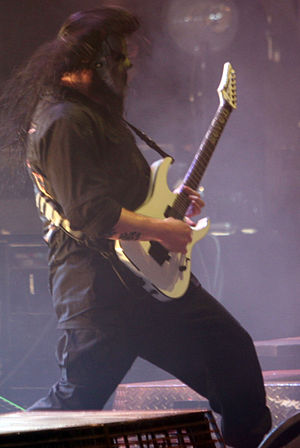
Slipknots medlemmer / Nuværende medlemmer
Slipknot er et heavy metal-band, som blev dannet af vokalist og percussionist Anders Colsefini, guitaristerne Donnie Steele og Josh Brainard, bassist Paul Gray, og percussionist Shawn Crahan, i Des Moines, Iowa. Siden deres begyndelse i 1995 har bandet gennemgået flere udskiftninger i medlemmerne indtil udgivelsen af deres debutalbum Slipknot i 1999. Bandet er kendt for dets mange medlemmer bestående af en vokalist, to guitarister, en bassist, to percussionister som tilføjelse til trommeslageren, en sampler og en DJ.